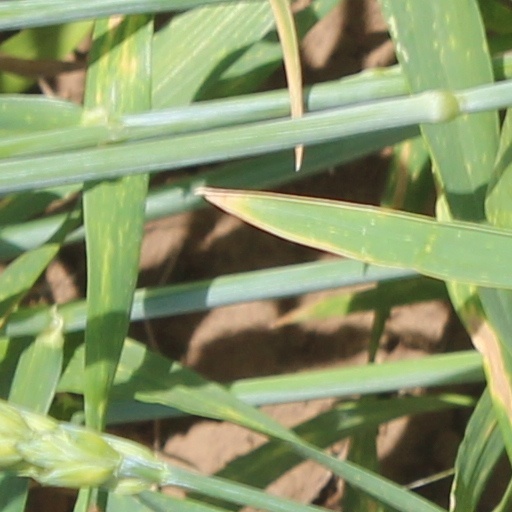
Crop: wheat